Norwegian Centre for Violence and Traumatic Stress Studies

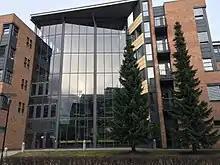
NKVTS' current offices in central Oslo

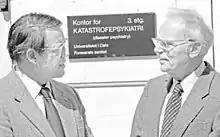
Lars Weisæth and Leo Eitinger in front of the Division of Disaster Psychiatry

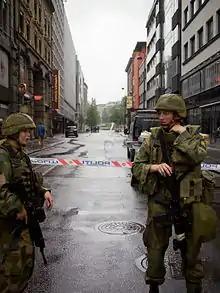
NKVTS is involved in major research projects on the psychological and social impact of terrorism, such as the 2011 Norway attacks, and on the mental health of military personnel

NKVTS was established by the Government in 2004 through the merger of four institutions: